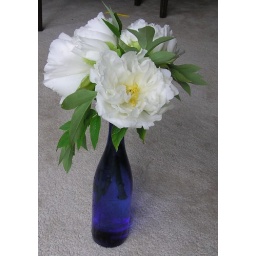
white peonies in wine bottle